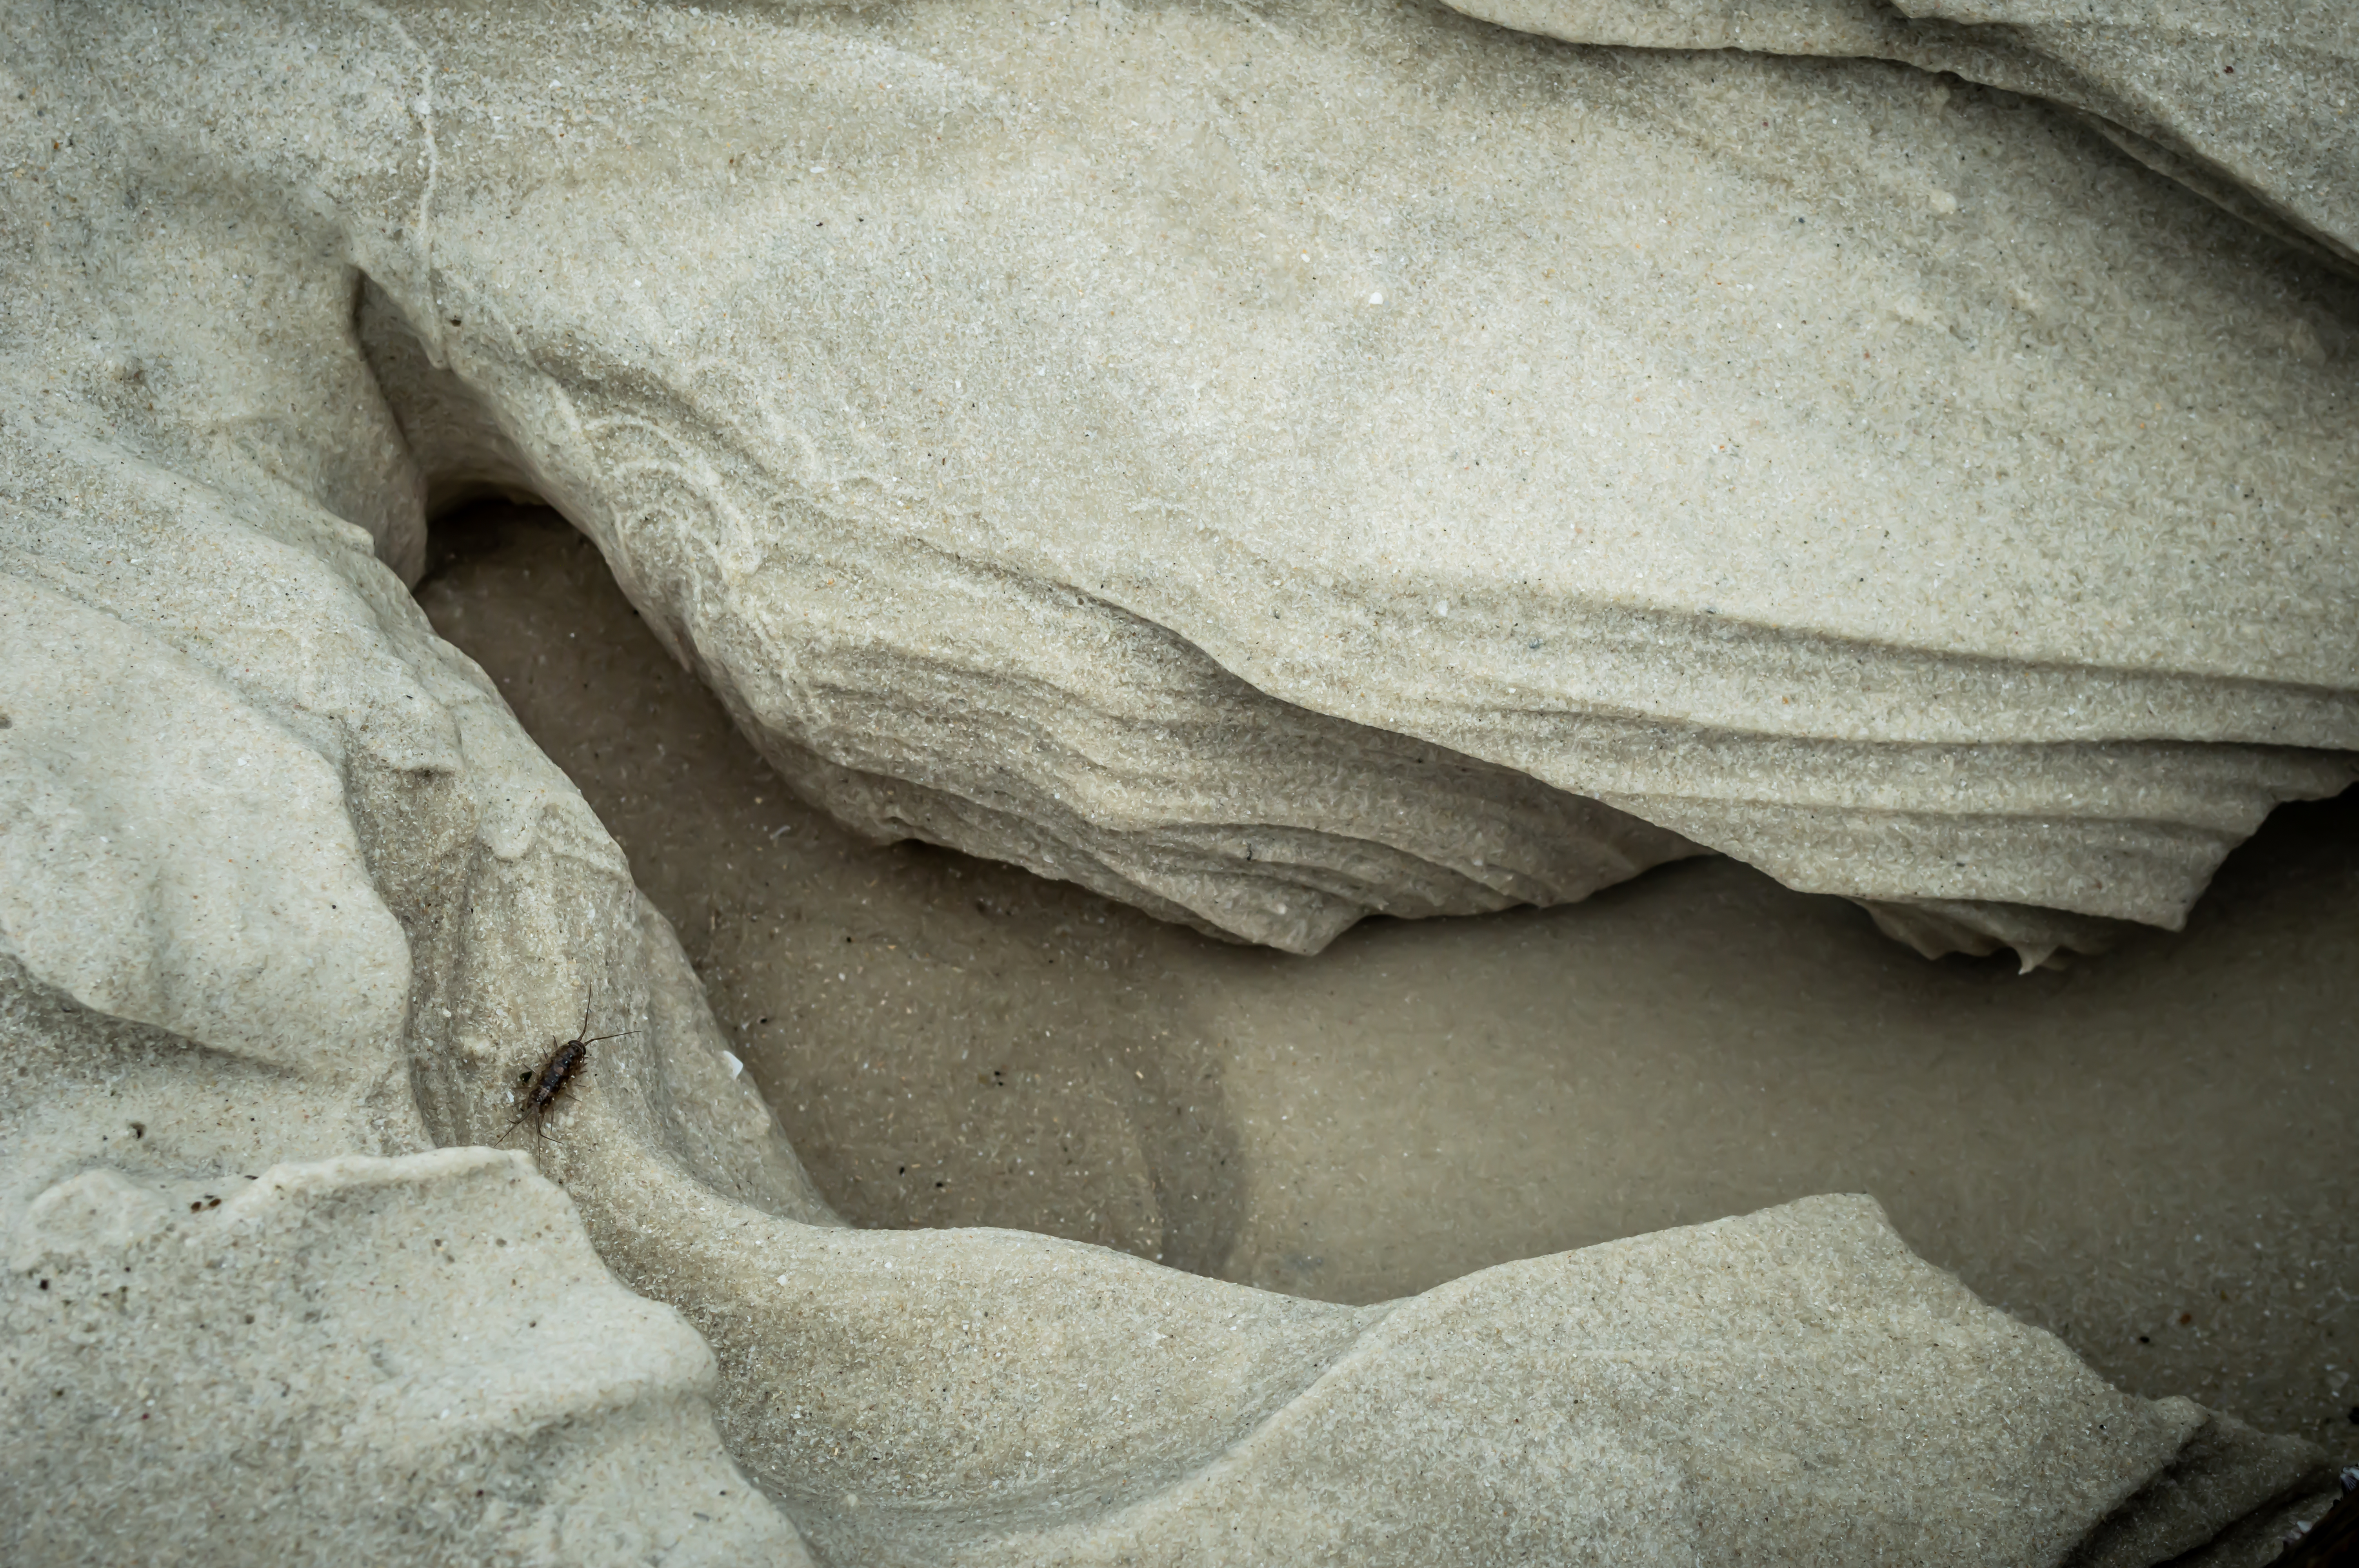
koh samet, abstract, background, backgrounds, beach, beautiful, beauty, brown, closeup, color, desert, design, dune, empty, holiday, nature, ocean, outdoor, pattern, resort, samet, sand, sandy, sea, summer, sun, surface, texture, textured, travel, tropical, up, vacation, wallpaper, wave, white, rock, geology, formation, black and white, limestone